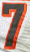
Number: 7